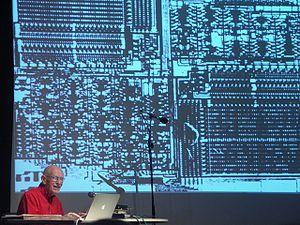
Max Vernon Mathews, né le 13 novembre 1926 à Columbus et mort le 21 avril 2011 à San Francisco, est un ingénieur en informatique américain. Il est considéré comme le père de l'informatique musicale. Chercheur aux Laboratoires Bell, il conçoit les premiers convertisseurs analogiques/numériques en se basant sur les travaux théoriques de Claude Shannon.